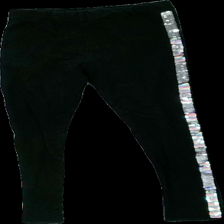
View: front
Type: Tights
Category: Children
Brand: H&M
Colors: Multicolor, Black
Material: 100% cotton
Pattern: Metallic
Cut: Tight
Size: 134
Season: All
Damage: urtvättat, sned söm
Price range: <50
Recommended usage: Reuse